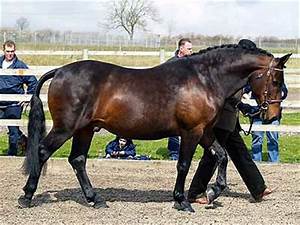
Label: cavallo